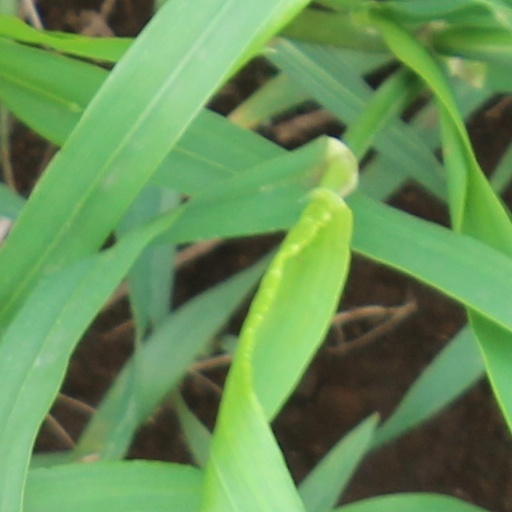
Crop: wheat